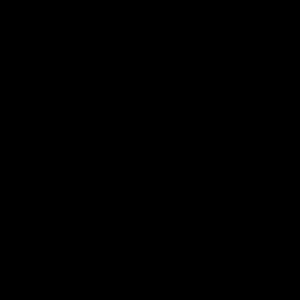
Un quadrant est, en géométrie analytique, chacune des quatre portions :